HMS Castle Harbour

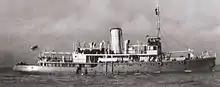
HMS "Castle Harbour" at sea

With the outbreak of the Second World War in 1939, "Castle Harbour" was taken over by the Examination Service of the Royal Navy as an examination vessel. Ships arriving at Bermuda were obliged to stop at Five-Fathom Hole, which had been designated the Examination Anchorage, this body of water lies just within the outer reefline, and ships can travel from it directly into St. George's Harbour. Ships could also follow Hurd's Channel around St. Catherine's Point to reach the Northern Lagoon, enclosed by the barrier reef. From there, they can enter the Great Sound, where the North America and West Indies Station anchorage was located, at Grassy Bay, east of the Royal Naval Dockyard on Ireland Island and west of Spanish Point on the Main Island, where the Admiralty House was located.